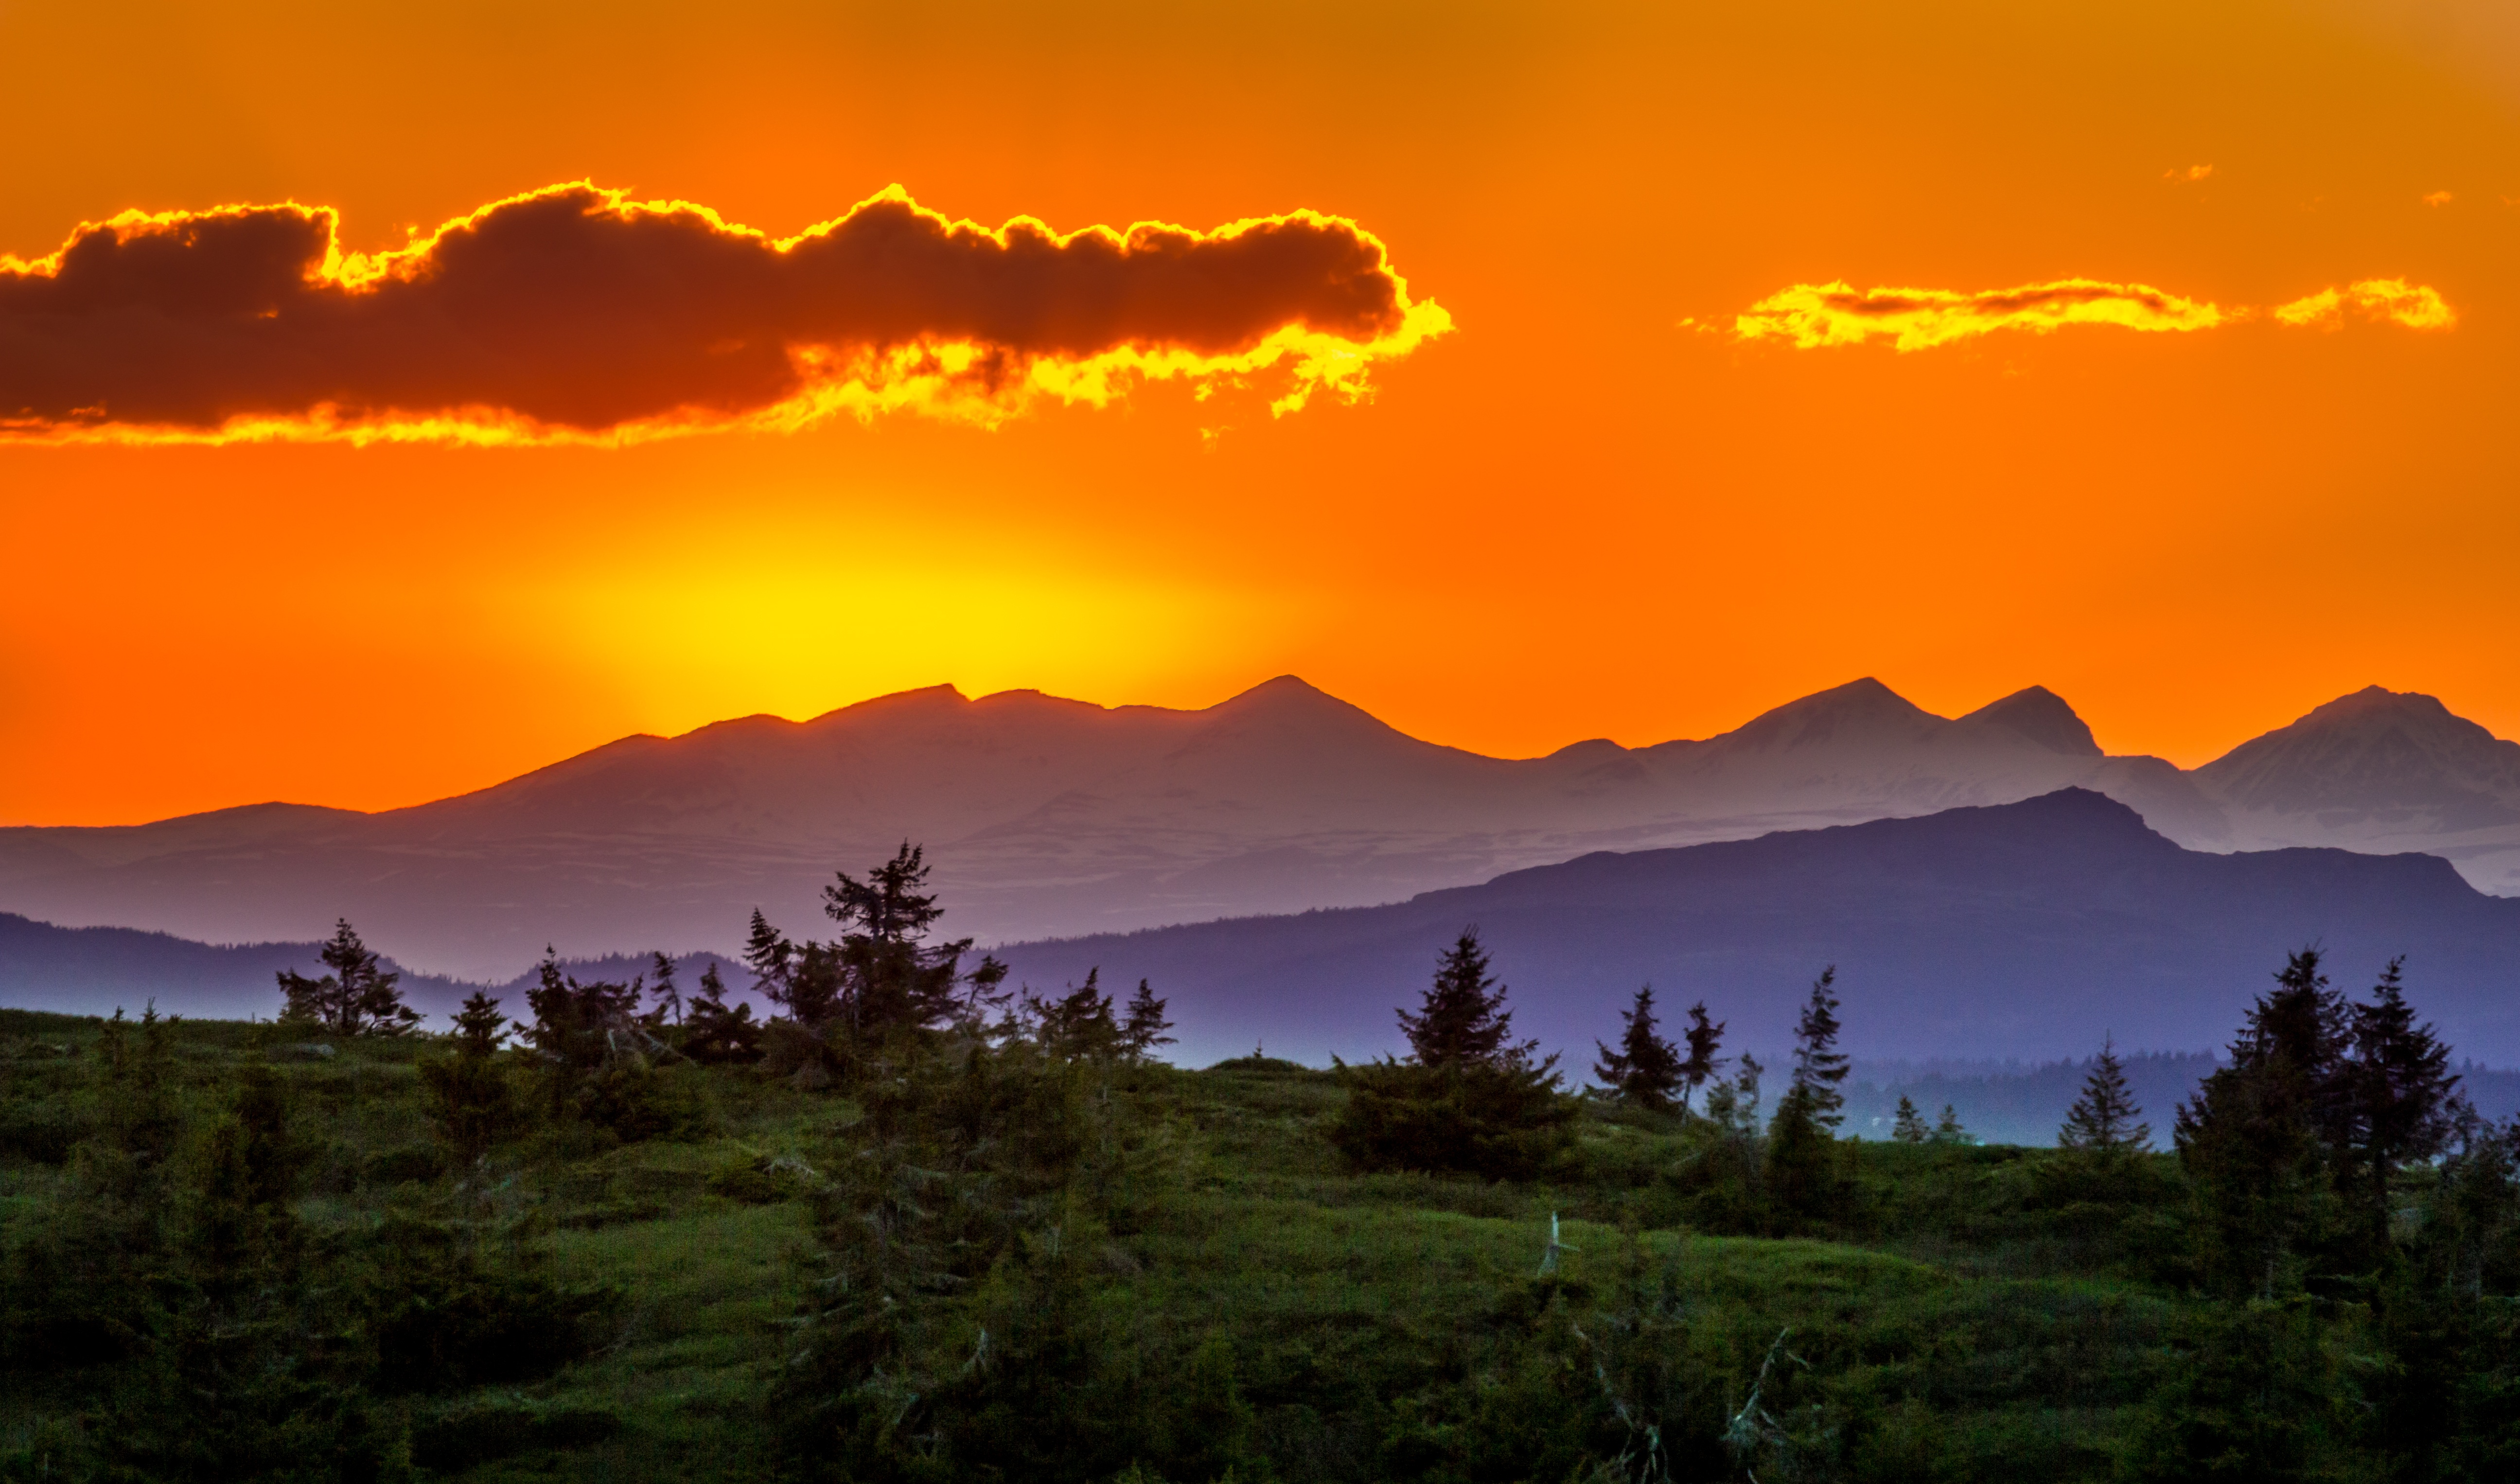
landscape, nature, horizon, wilderness, silhouette, mountain, light, cloud, sky, sun, sunrise, sunset, ray, morning, hill, dawn, mountain range, dark, dusk, evening, orange, red, color, natural, glow, black, yellow, plain, trees, clouds, dream, background, mountains, plateau, beautiful, dramatic, colored, loch, afterglow, atmospheric phenomenon, mountainous landforms